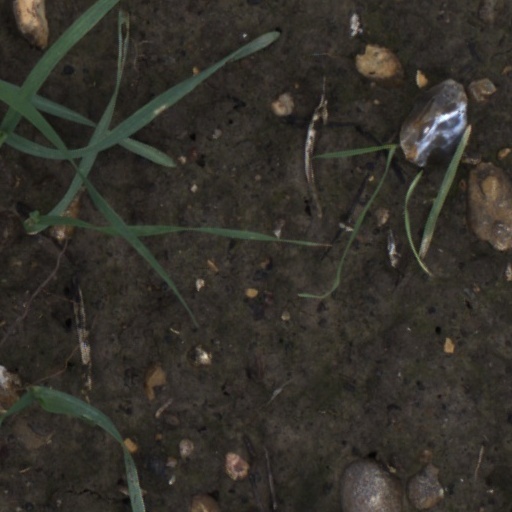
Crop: wheat